Sekstet

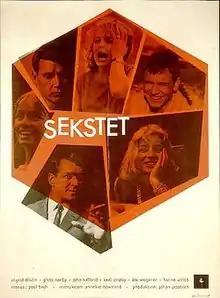
Film poster

Sekstet is a 1963 Danish film directed by Annelise Hovmand. The film was selected as the Danish entry for the Best Foreign Language Film at the 37th Academy Awards, but was not accepted as a nominee.